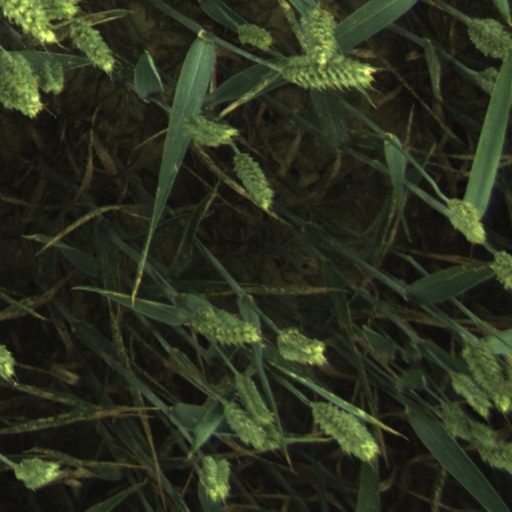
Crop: wheat